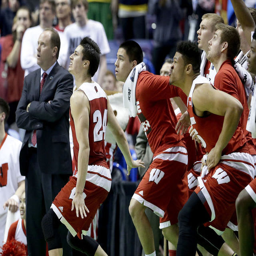
basketball player hit one of the shots of the tournament to put us state over which no. seed in round of 32 ?